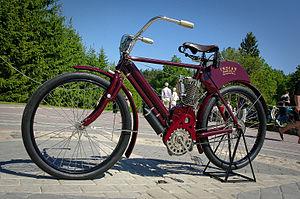
Oscar Hedström est un industriel américain, d'origine suédoise, co-fondateur du constructeur de moto américaine de légende Indian en 1901.